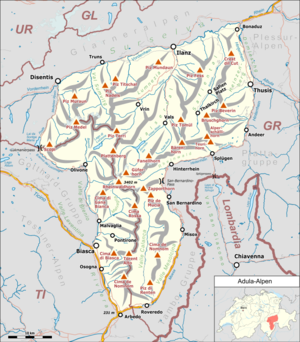
L'Adula est un massif des Alpes lépontines compris entre le col du Saint-Gothard et le col du Splügen, principalement situé sur les cantons des Grisons et du Tessin, mais également en Lombardie.